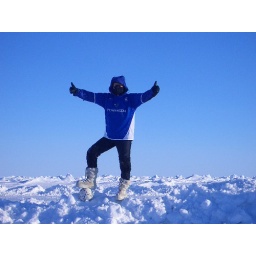
Setting a world record as the first person to play football in an Ipswich Town football shirt at the North Pole